Jim Crawford (playwright)

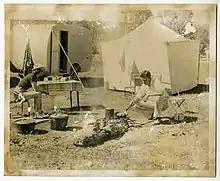
Possible photo of James Crawford. Found in Fryer Library Collection UQFL301. Box 9, Folder 4

Crawford was born in Manchester, England, in 1908 and arrived in Australia in 1924. As a playwright, Crawford was influenced by William Shakespeare and Christopher Marlowe. He was also greatly influenced by the Communist Party of Australia and the ideals it stood for. In an article written by Crawford about Elizabethan Theatre he wrote that "In the Elizabethan Theatre, Marlowe spoke with the voice of the radical intellectual. Shakespeare spoke with the voice of the people." From the themes of the plays written by Crawford it is clear he has tried to emulate both Marlowe and Shakespeare.